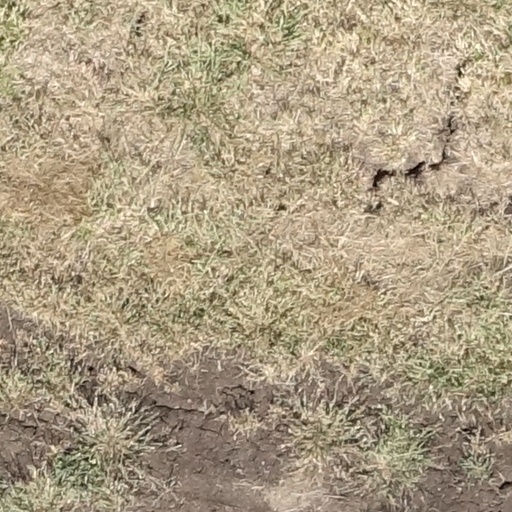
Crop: sorghum